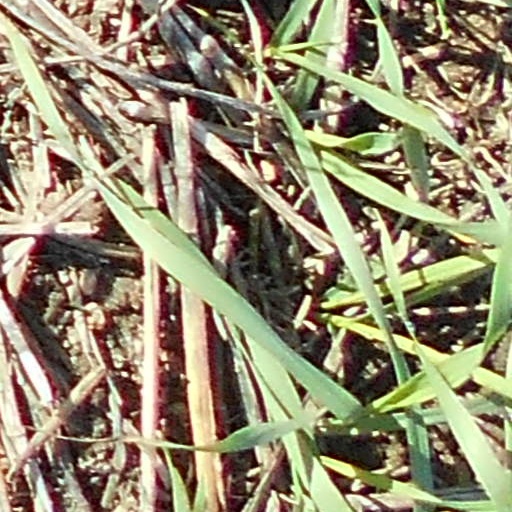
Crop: wheat